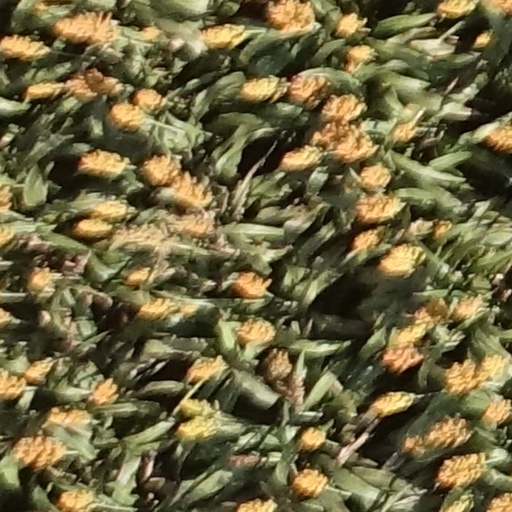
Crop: sorghum